Joseph Smith

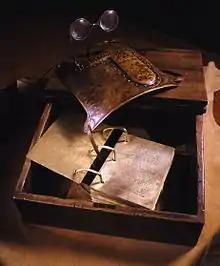
An artistic representation of the golden plates with the Urim and Thummim connected to a breastplate, based on descriptions by Smith and others

According to Bushman, the "signal feature" of Smith's life was "his sense of being guided by revelation". Instead of presenting his ideas with logical arguments, Smith dictated authoritative scripture-like "revelations" and let people decide whether to believe, doing so with what Peter Coviello calls "beguiling offhandedness". Smith and his followers treated his revelations as being above teachings or opinions, and he acted as though he believed in his revelations as much as his followers. The revelations were written as if God himself were speaking through Smith, often opening with words such as, "Hearken O ye people which profess my name, saith the Lord your God".